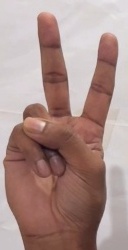
ASL sign: V